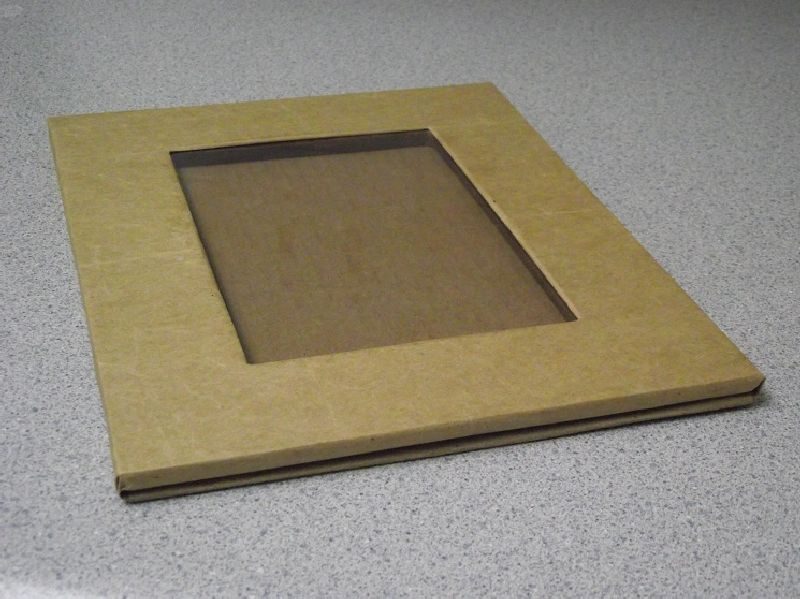
Label: cardboard